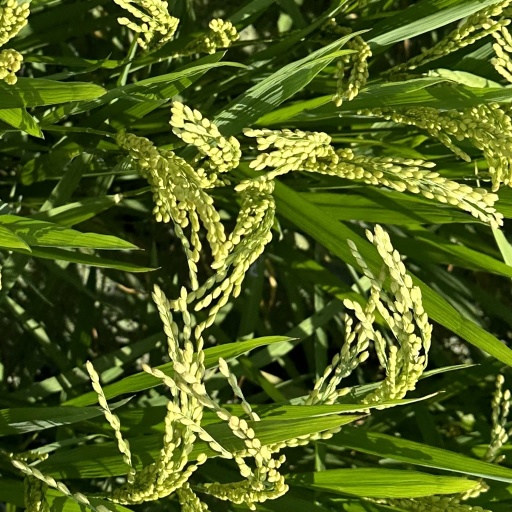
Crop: rice